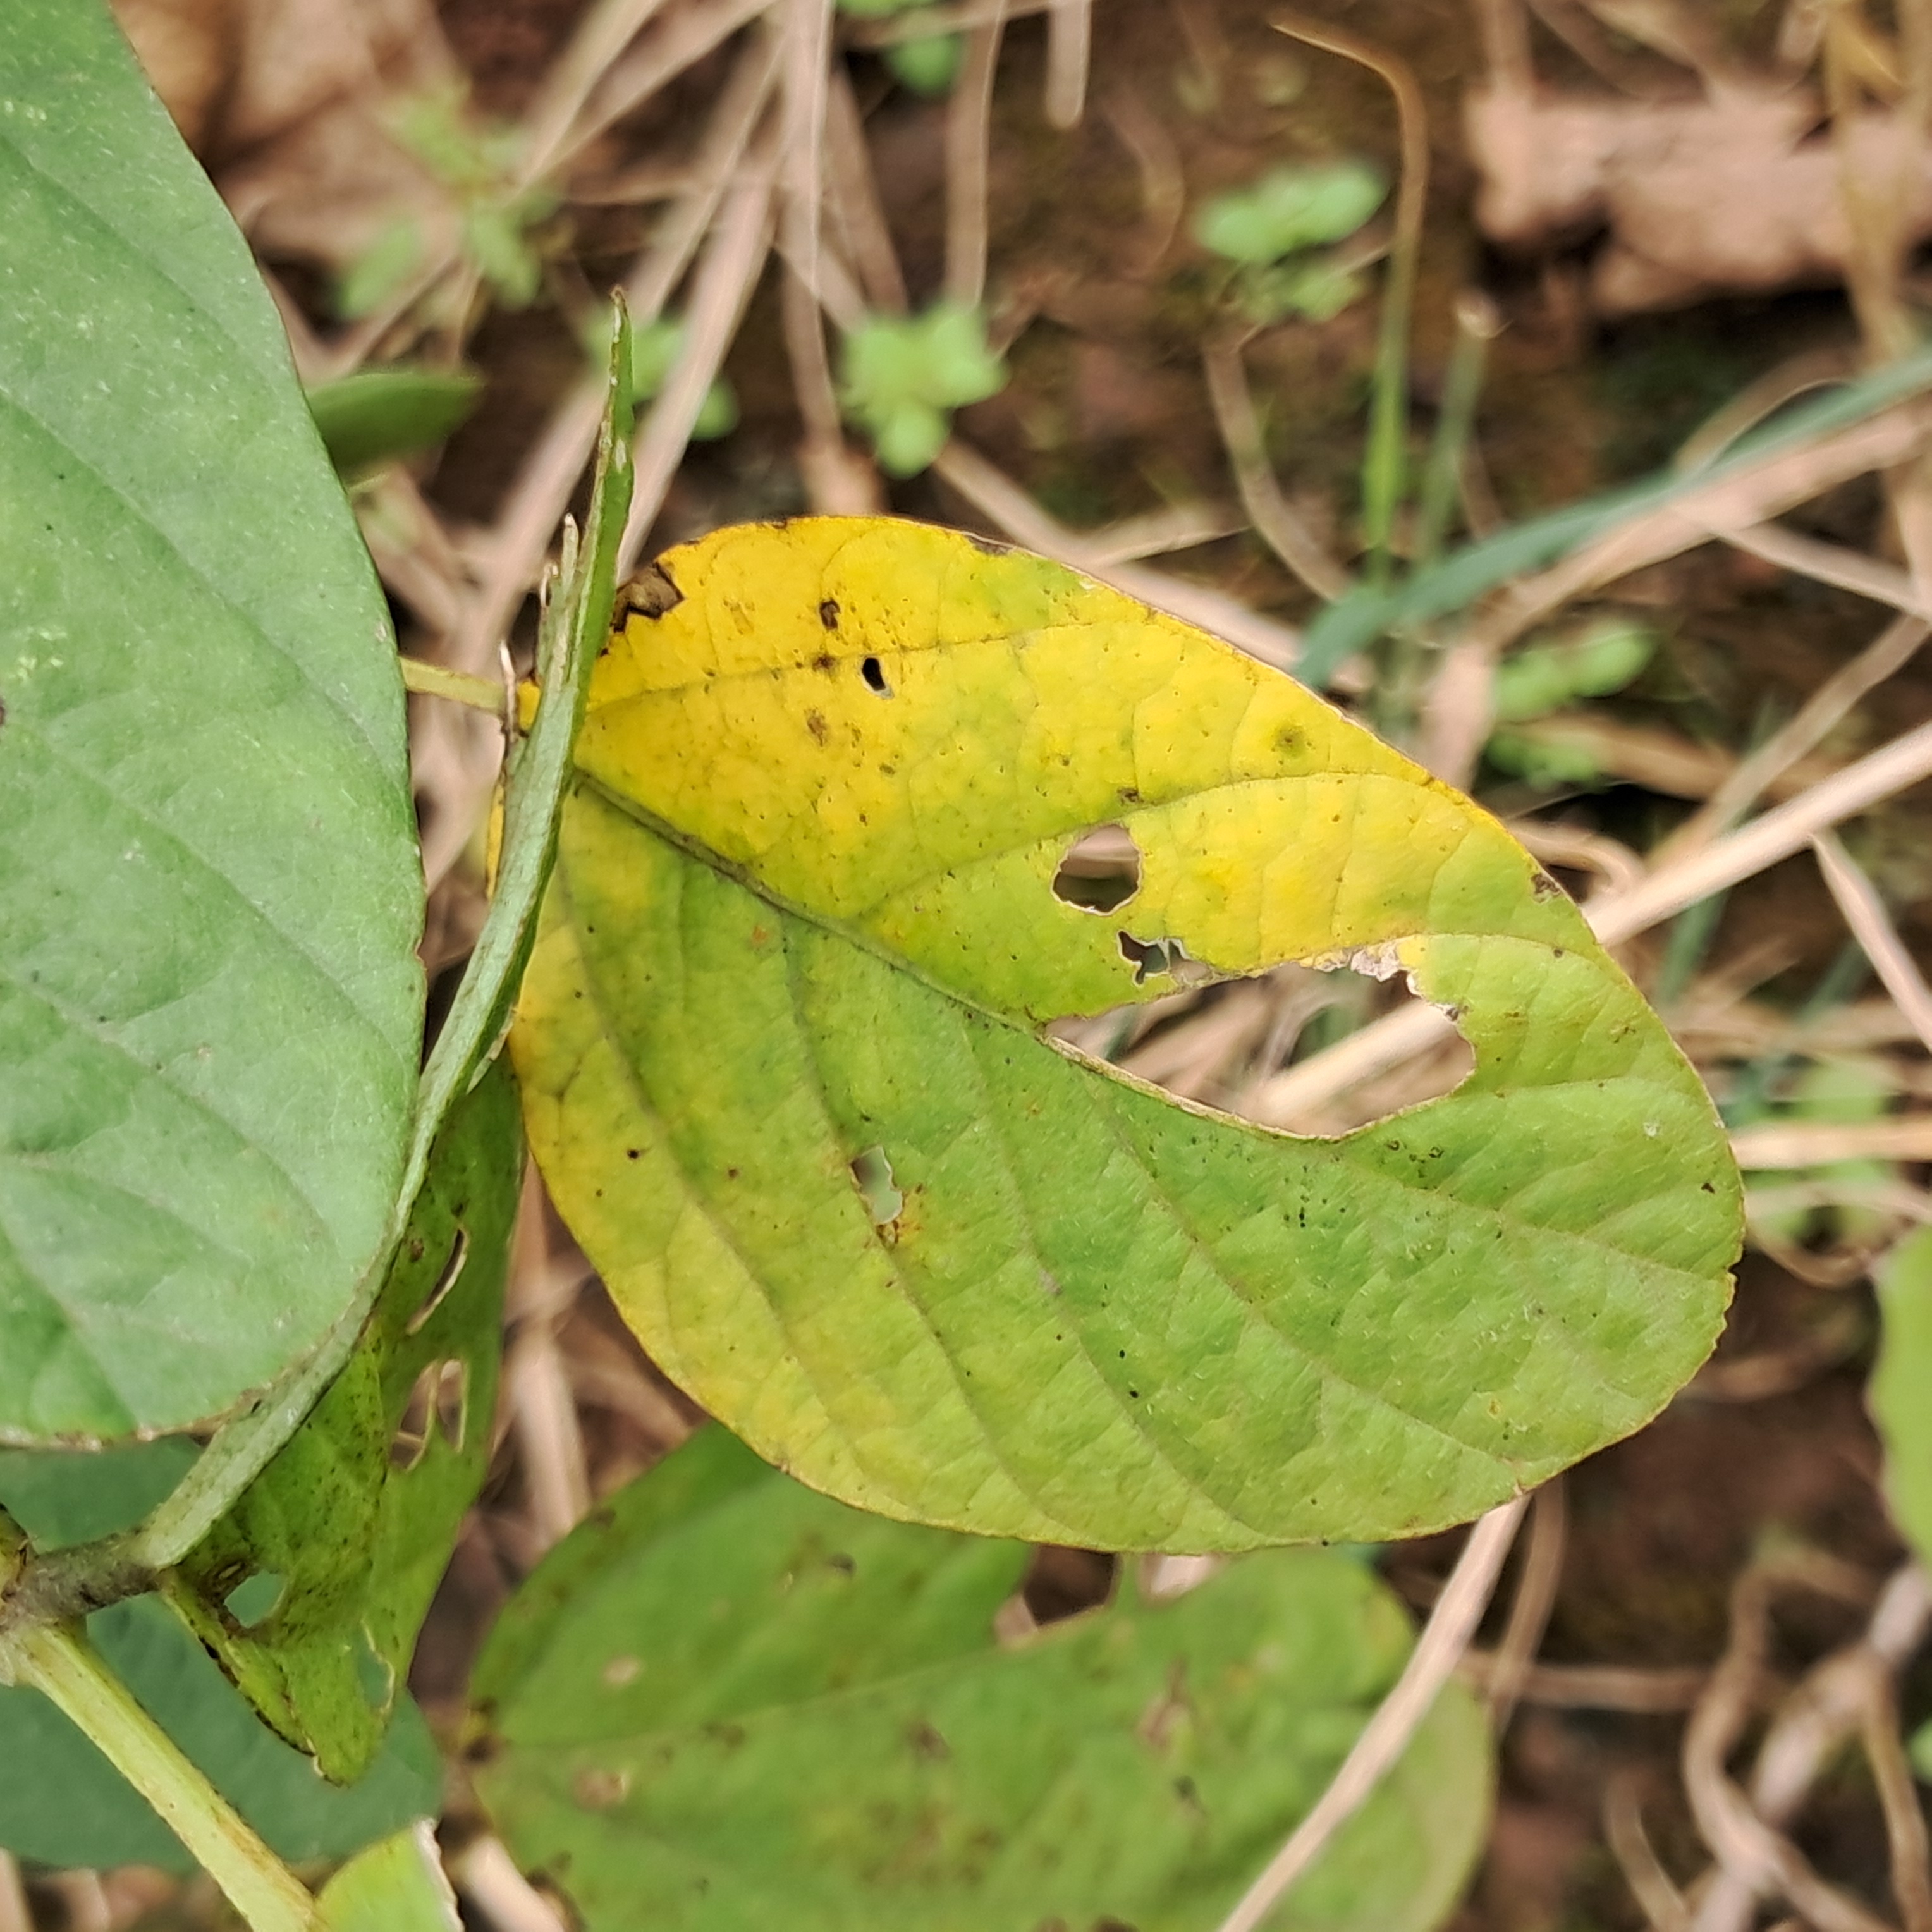
Label: Caterpillar_Semilooper_Pest